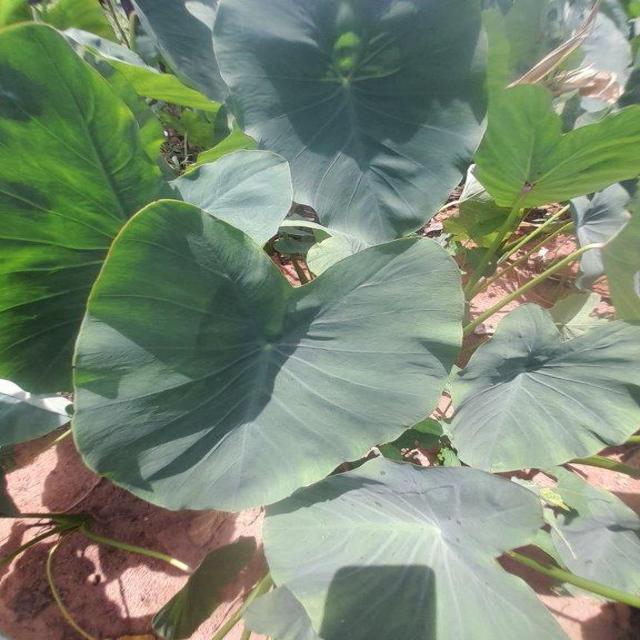
Label: Healthy